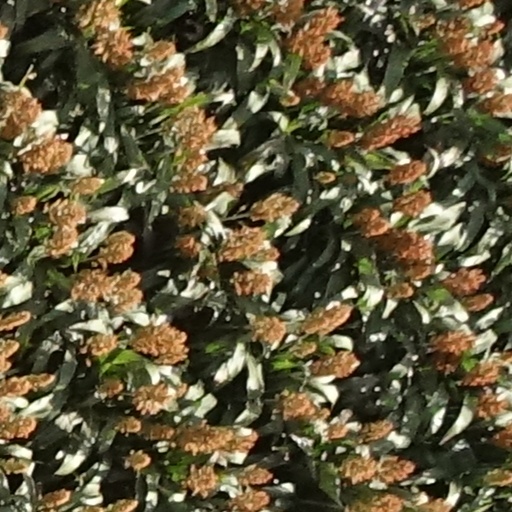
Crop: sorghum